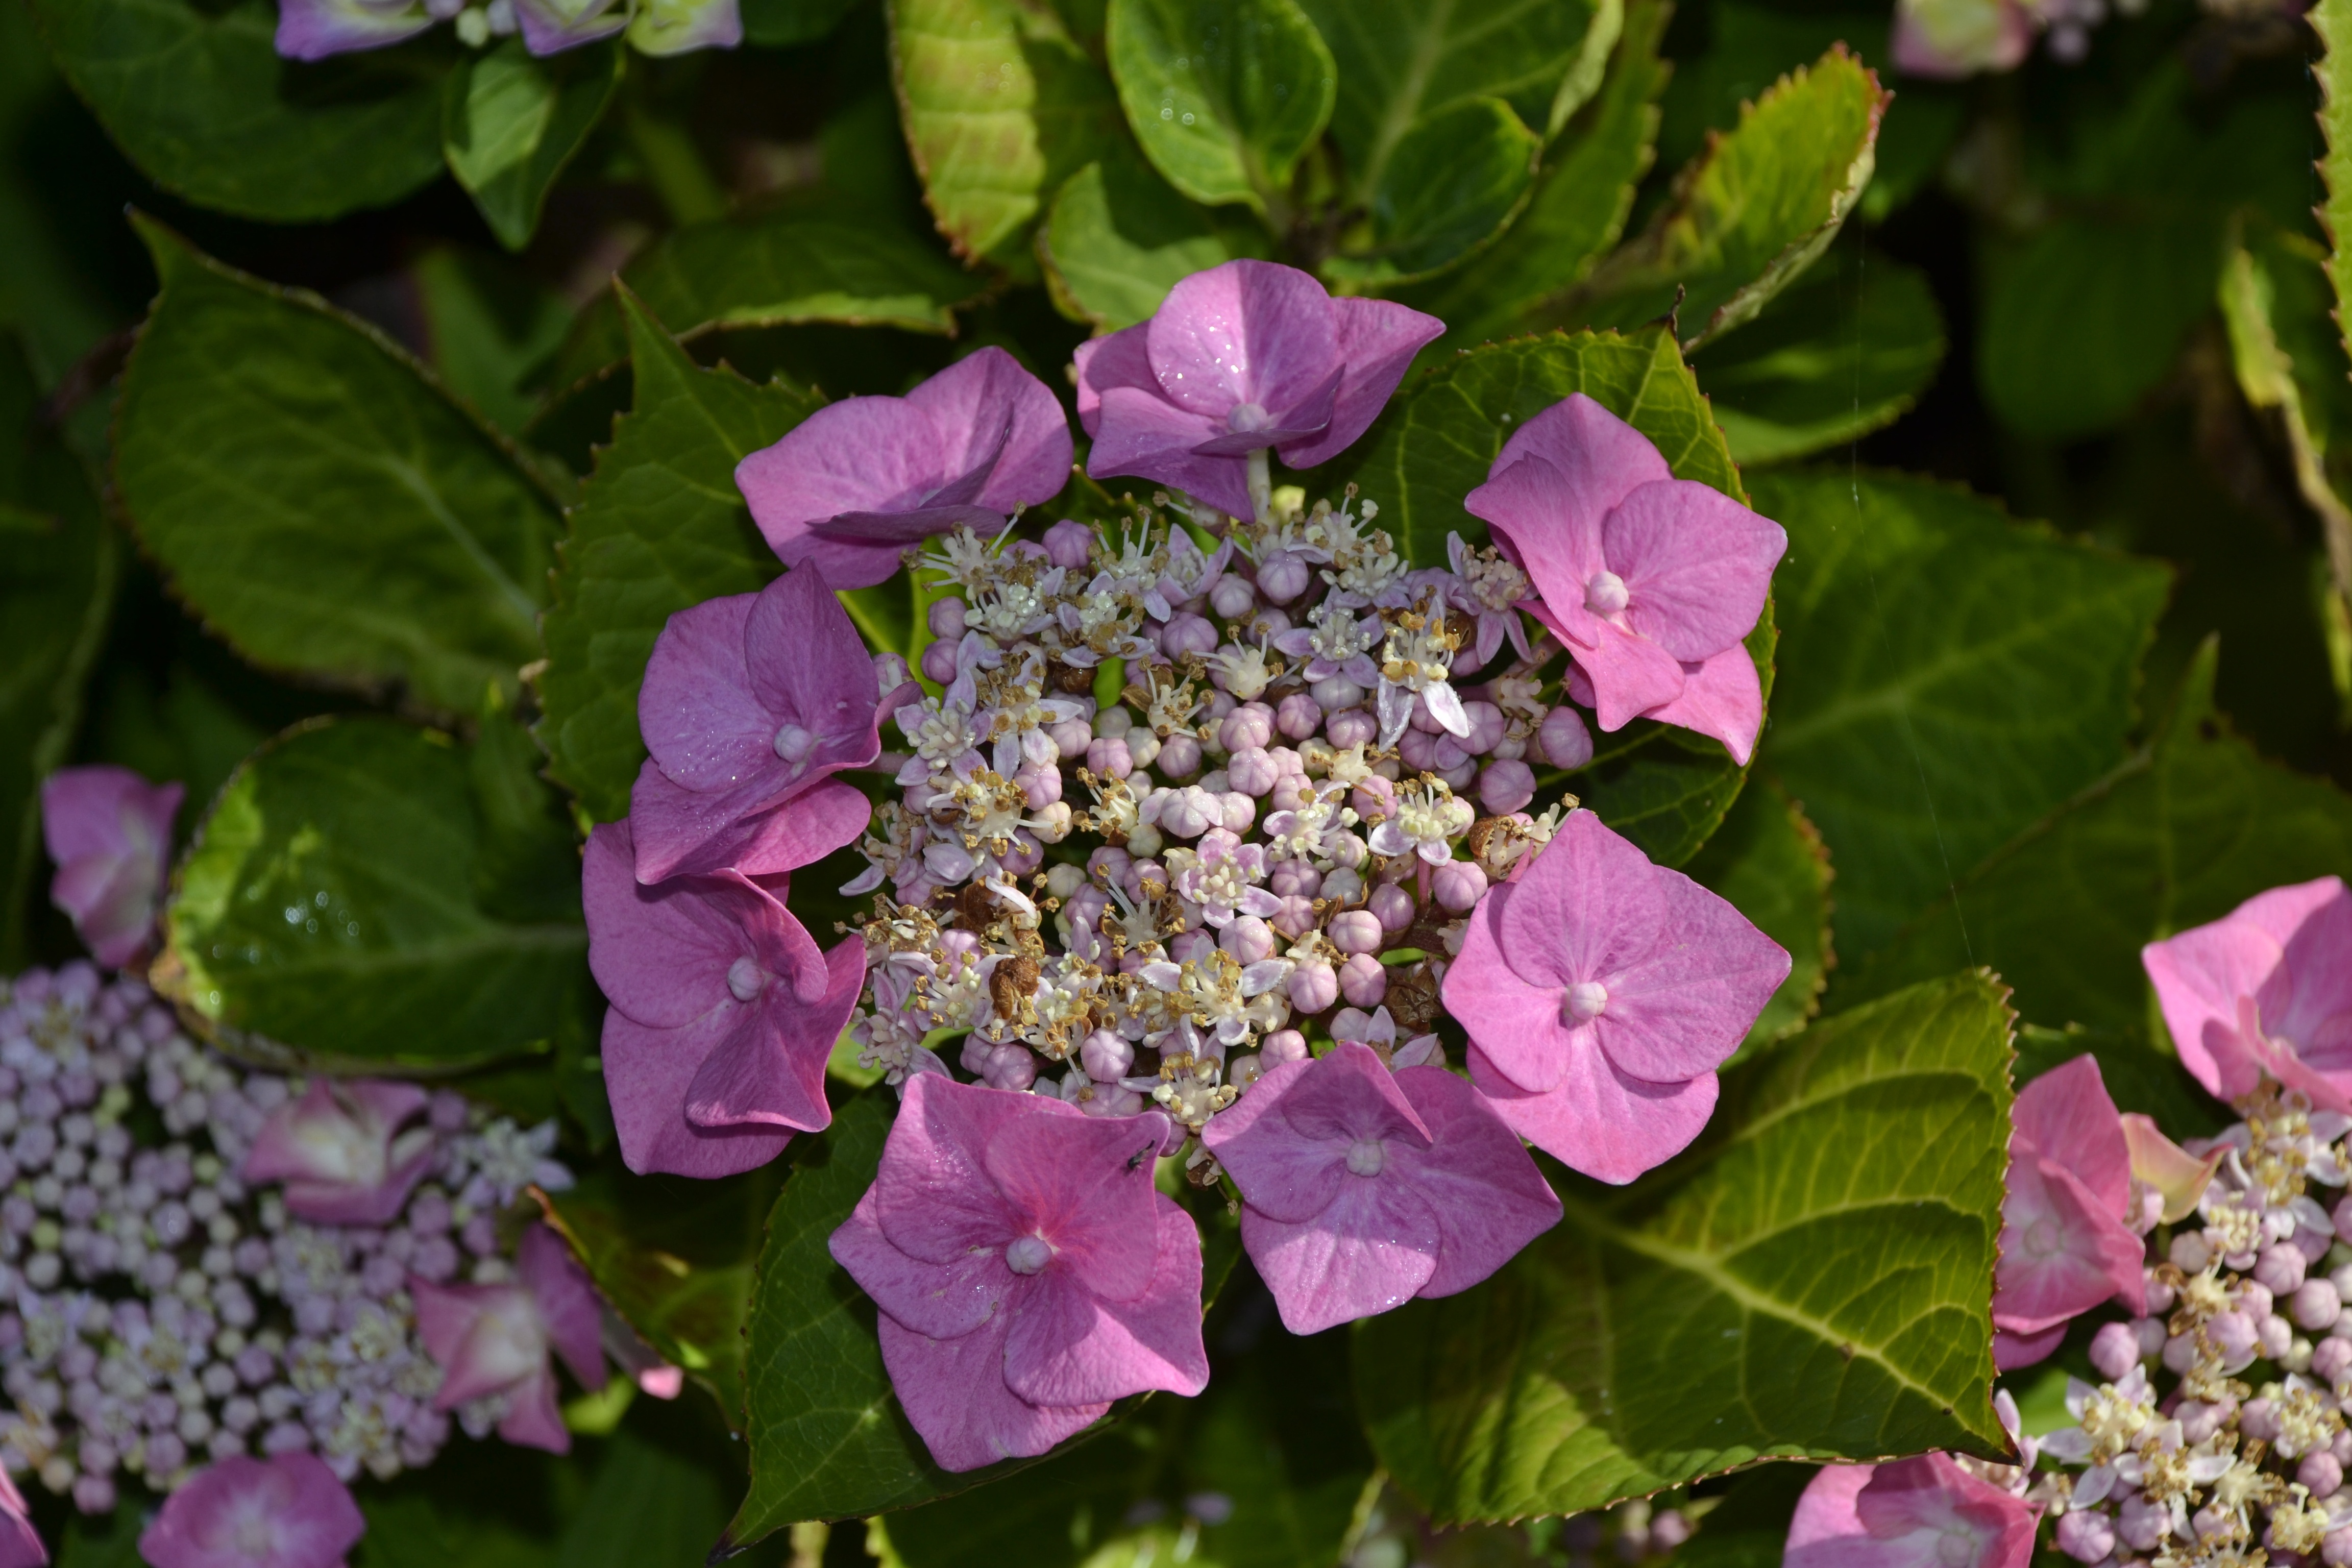
plant, flower, petal, bouquet, botany, garden, flora, hydrangea, flowering plant, hydrangeaceae, cornales, annual plant, land plant, hydrangea serrata